Korean influence on Japanese culture

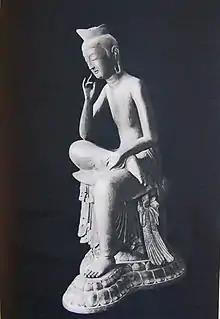
The "Crown-Coiffed Maitreya"

One of the most notable examples of Korean influence on Japanese sculpture is the Buddha statue in the Koryu-ji Temple, sometimes referred to as the "Crown-Coiffed Maitreya". This statue was directly copied from a Korean prototype around the seventh century. Likewise, the Great Buddha sculpture of Todai-ji Temple, as well as both the Baekje Kannon and the Guze Kannon sculptures of Japan's Horyu-ji Temple, are believed to have been sculpted by Koreans. The Guze Kannon was described as "the greatest perfect monument of Corean art" by Ernest Fenollosa.